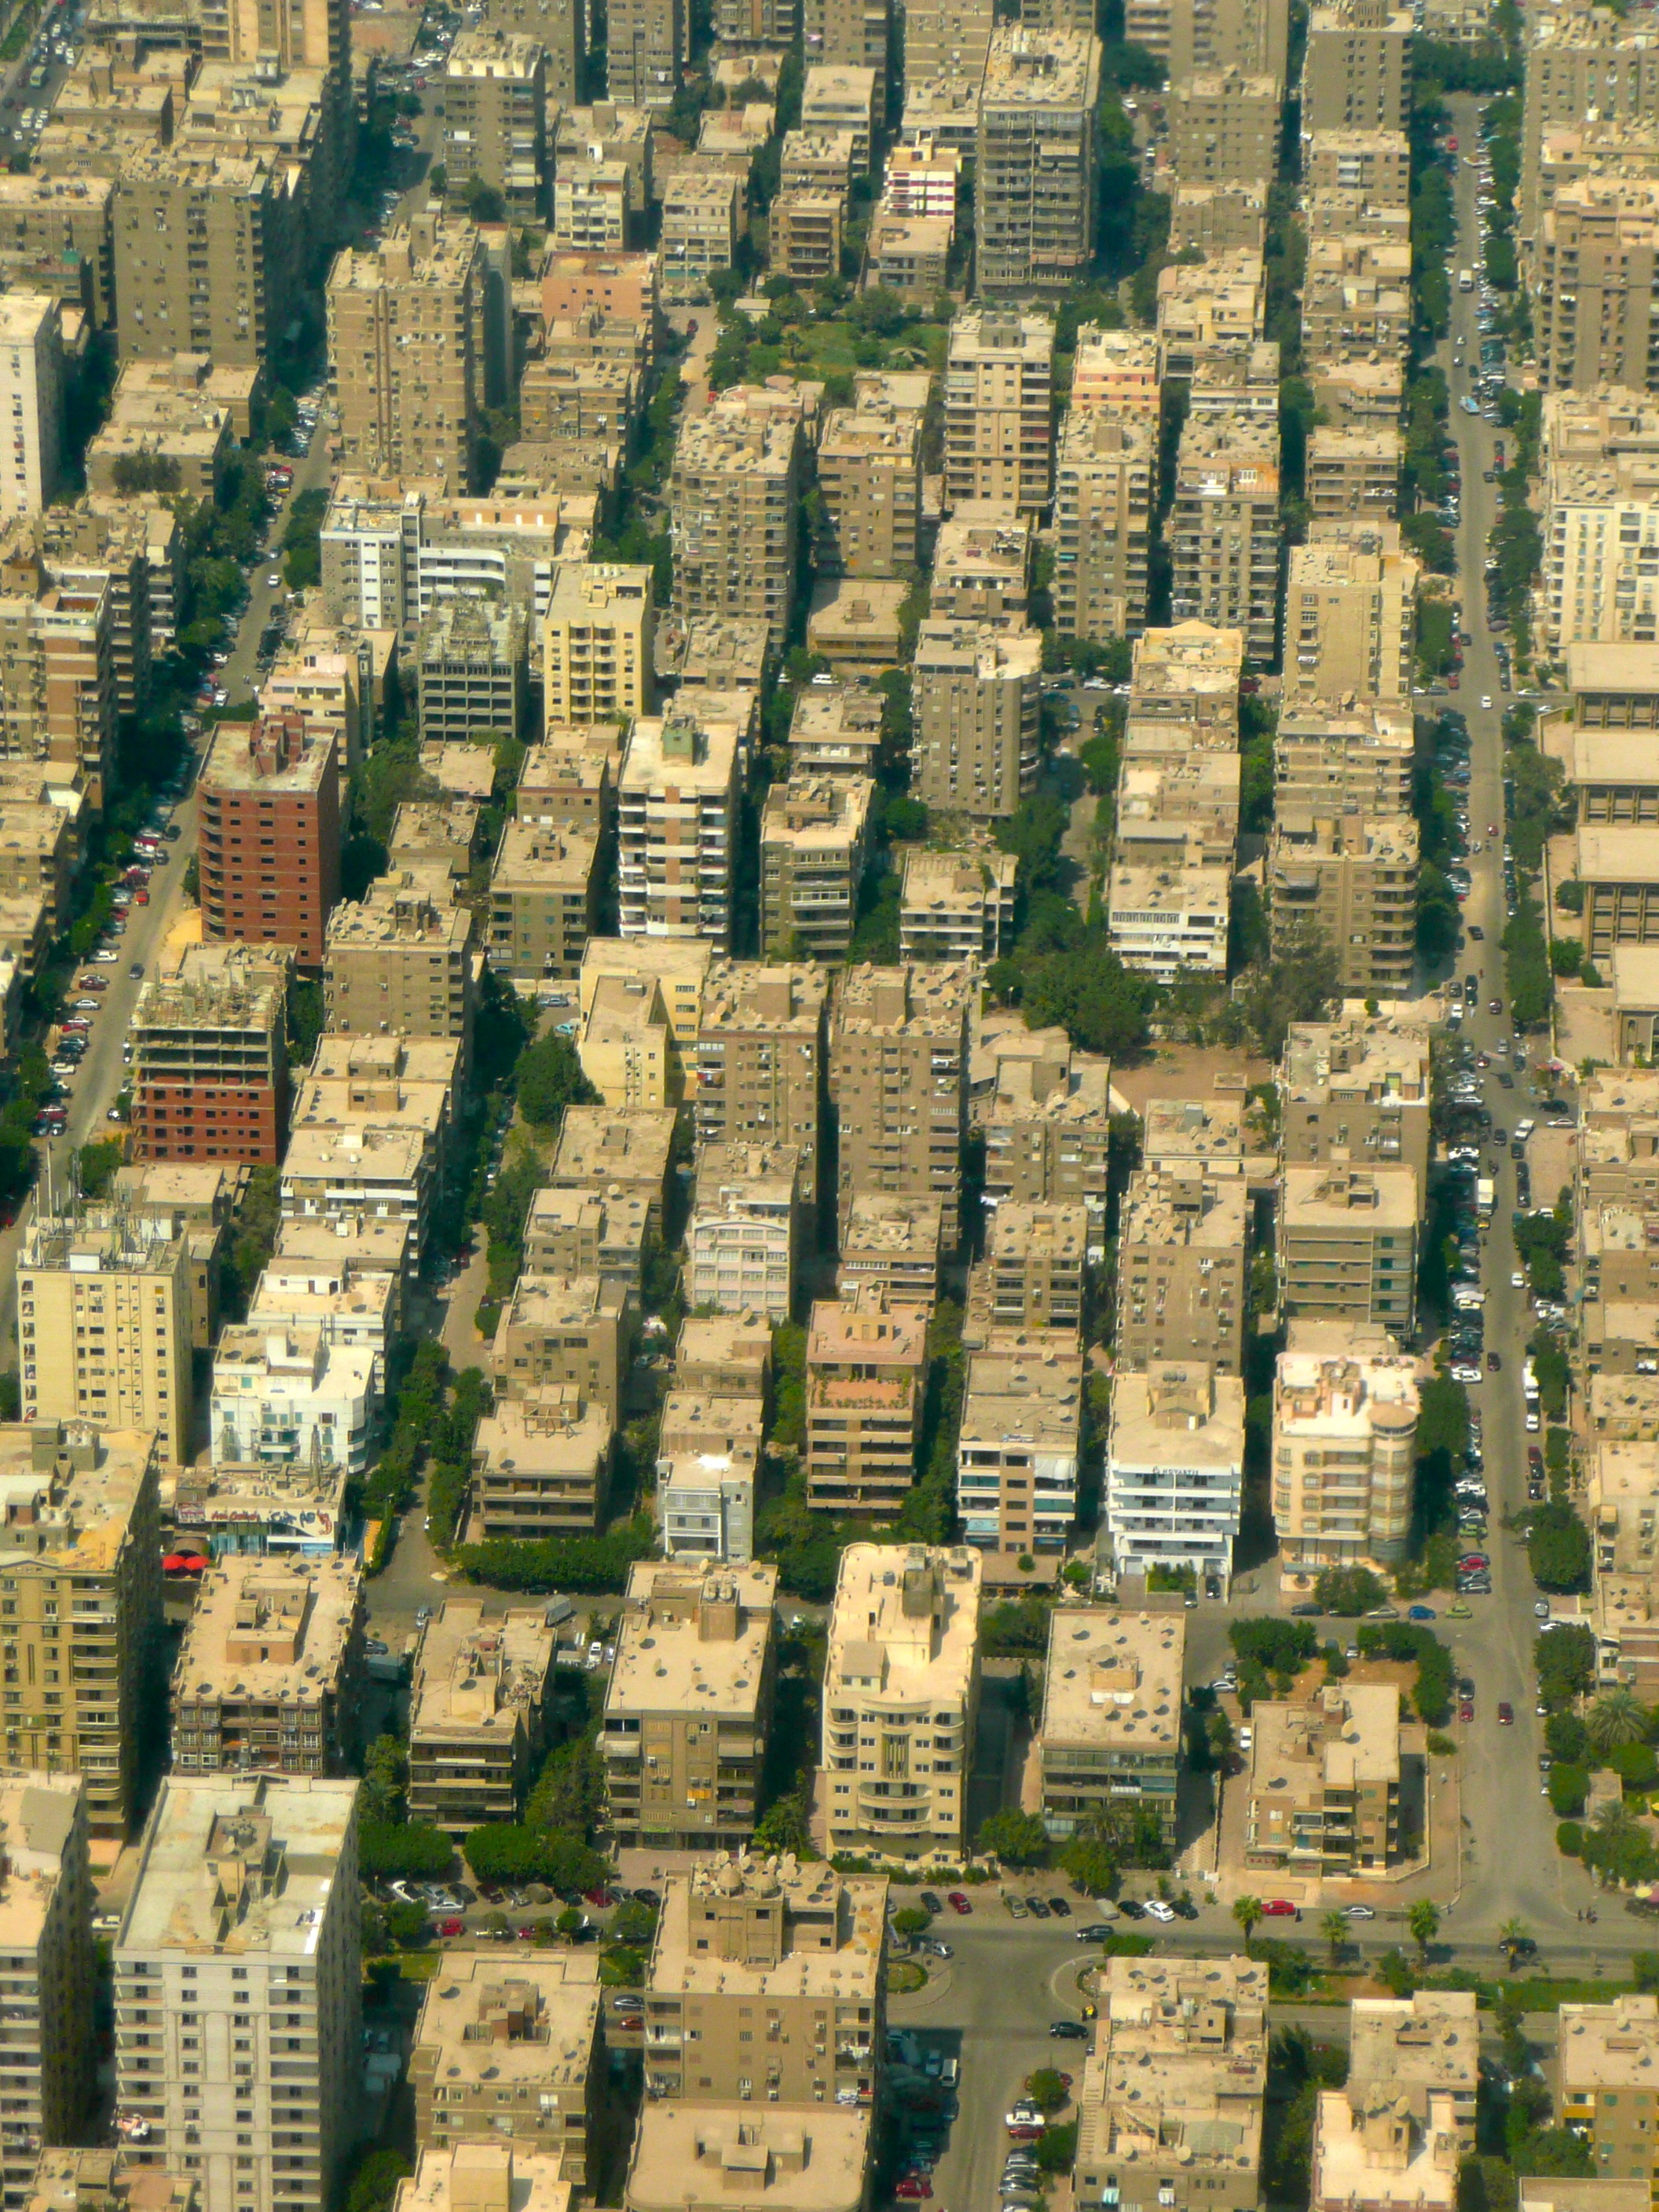
skyline, town, building, city, home, skyscraper, cityscape, downtown, suburb, tower, landmark, aerial view, tower block, roofs, cairo, metropolis, screenshot, condominium, neighbourhood, bird's eye view, aerial photography, urban area, urban design, residential area, human settlement, metropolitan area